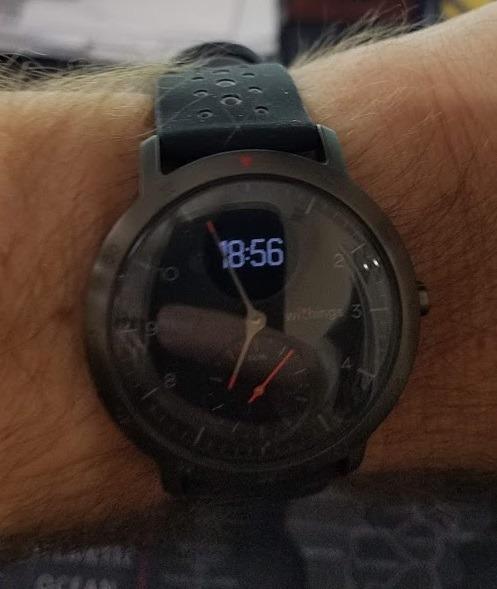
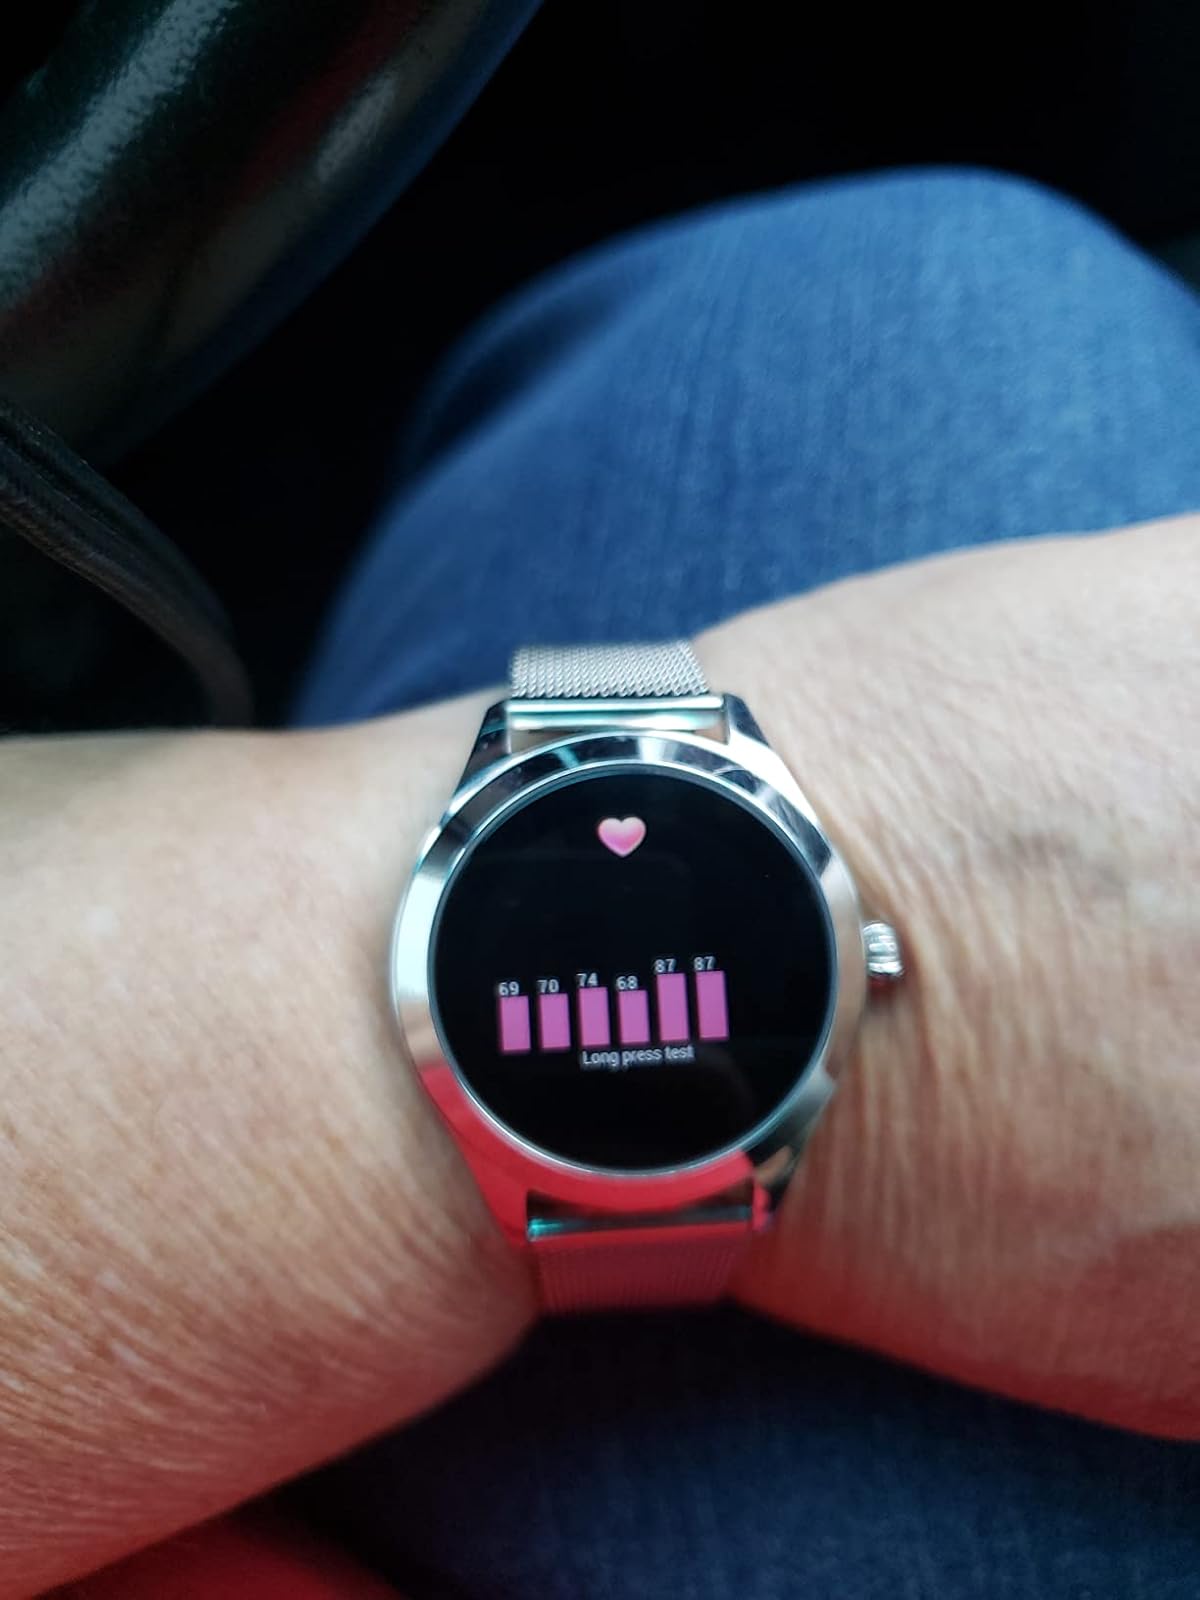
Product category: smartwatch
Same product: no